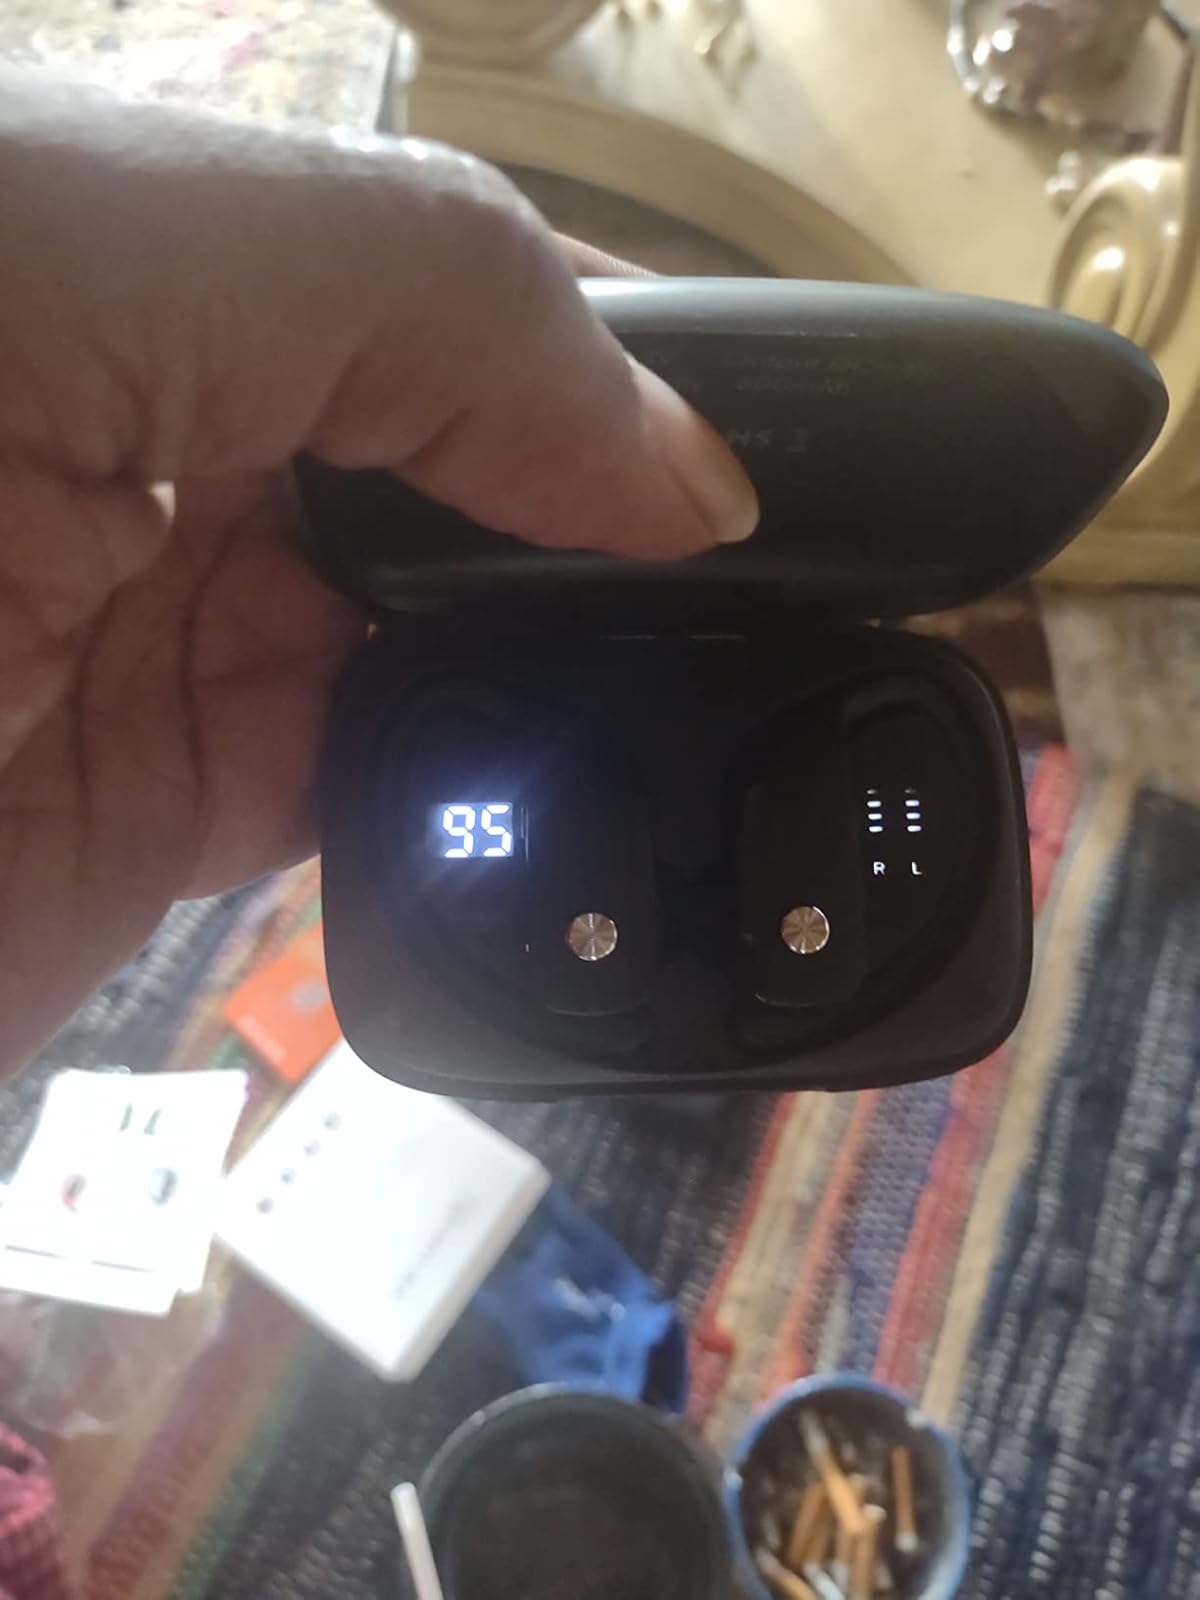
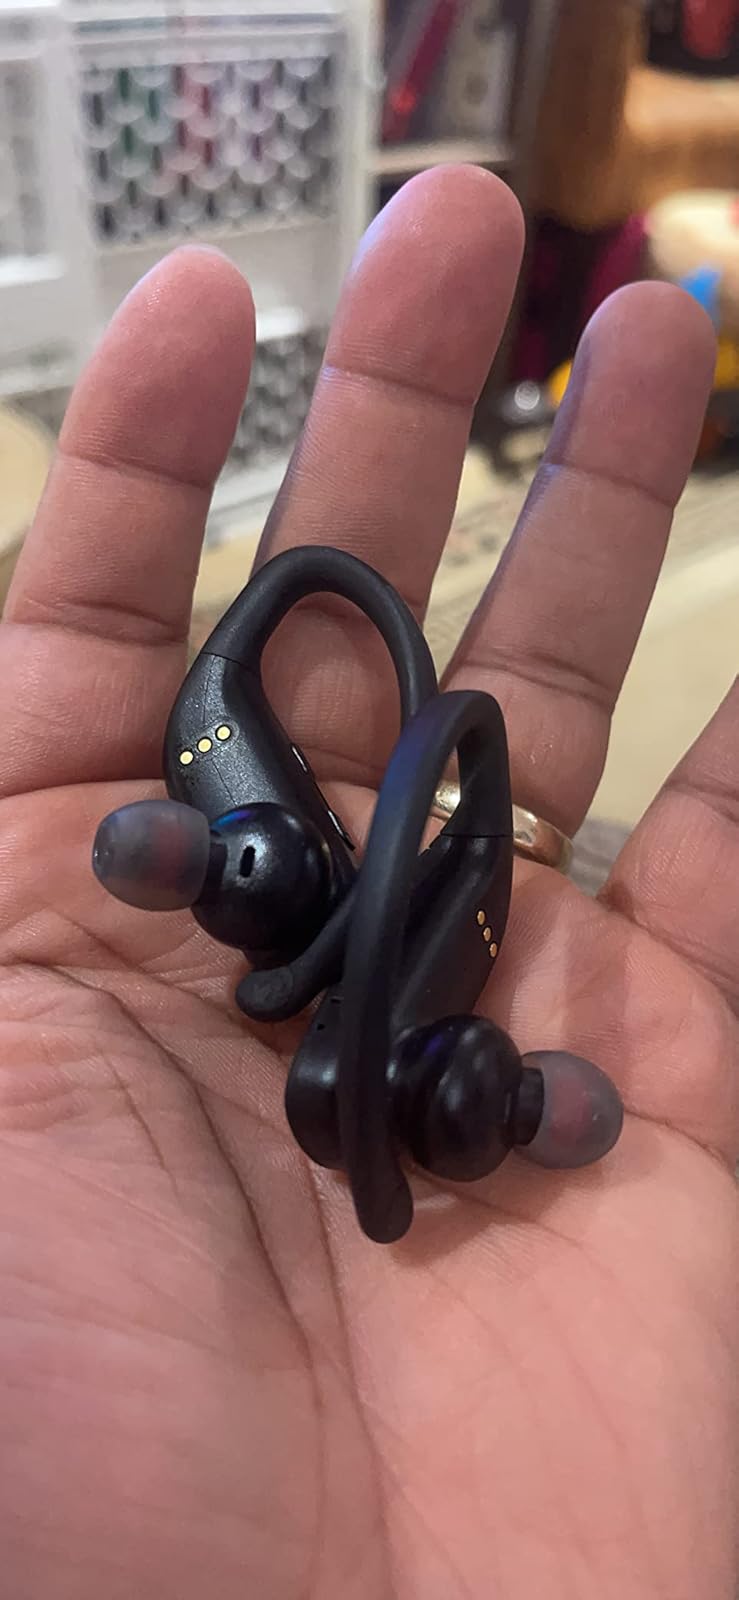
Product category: earbuds
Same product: yes